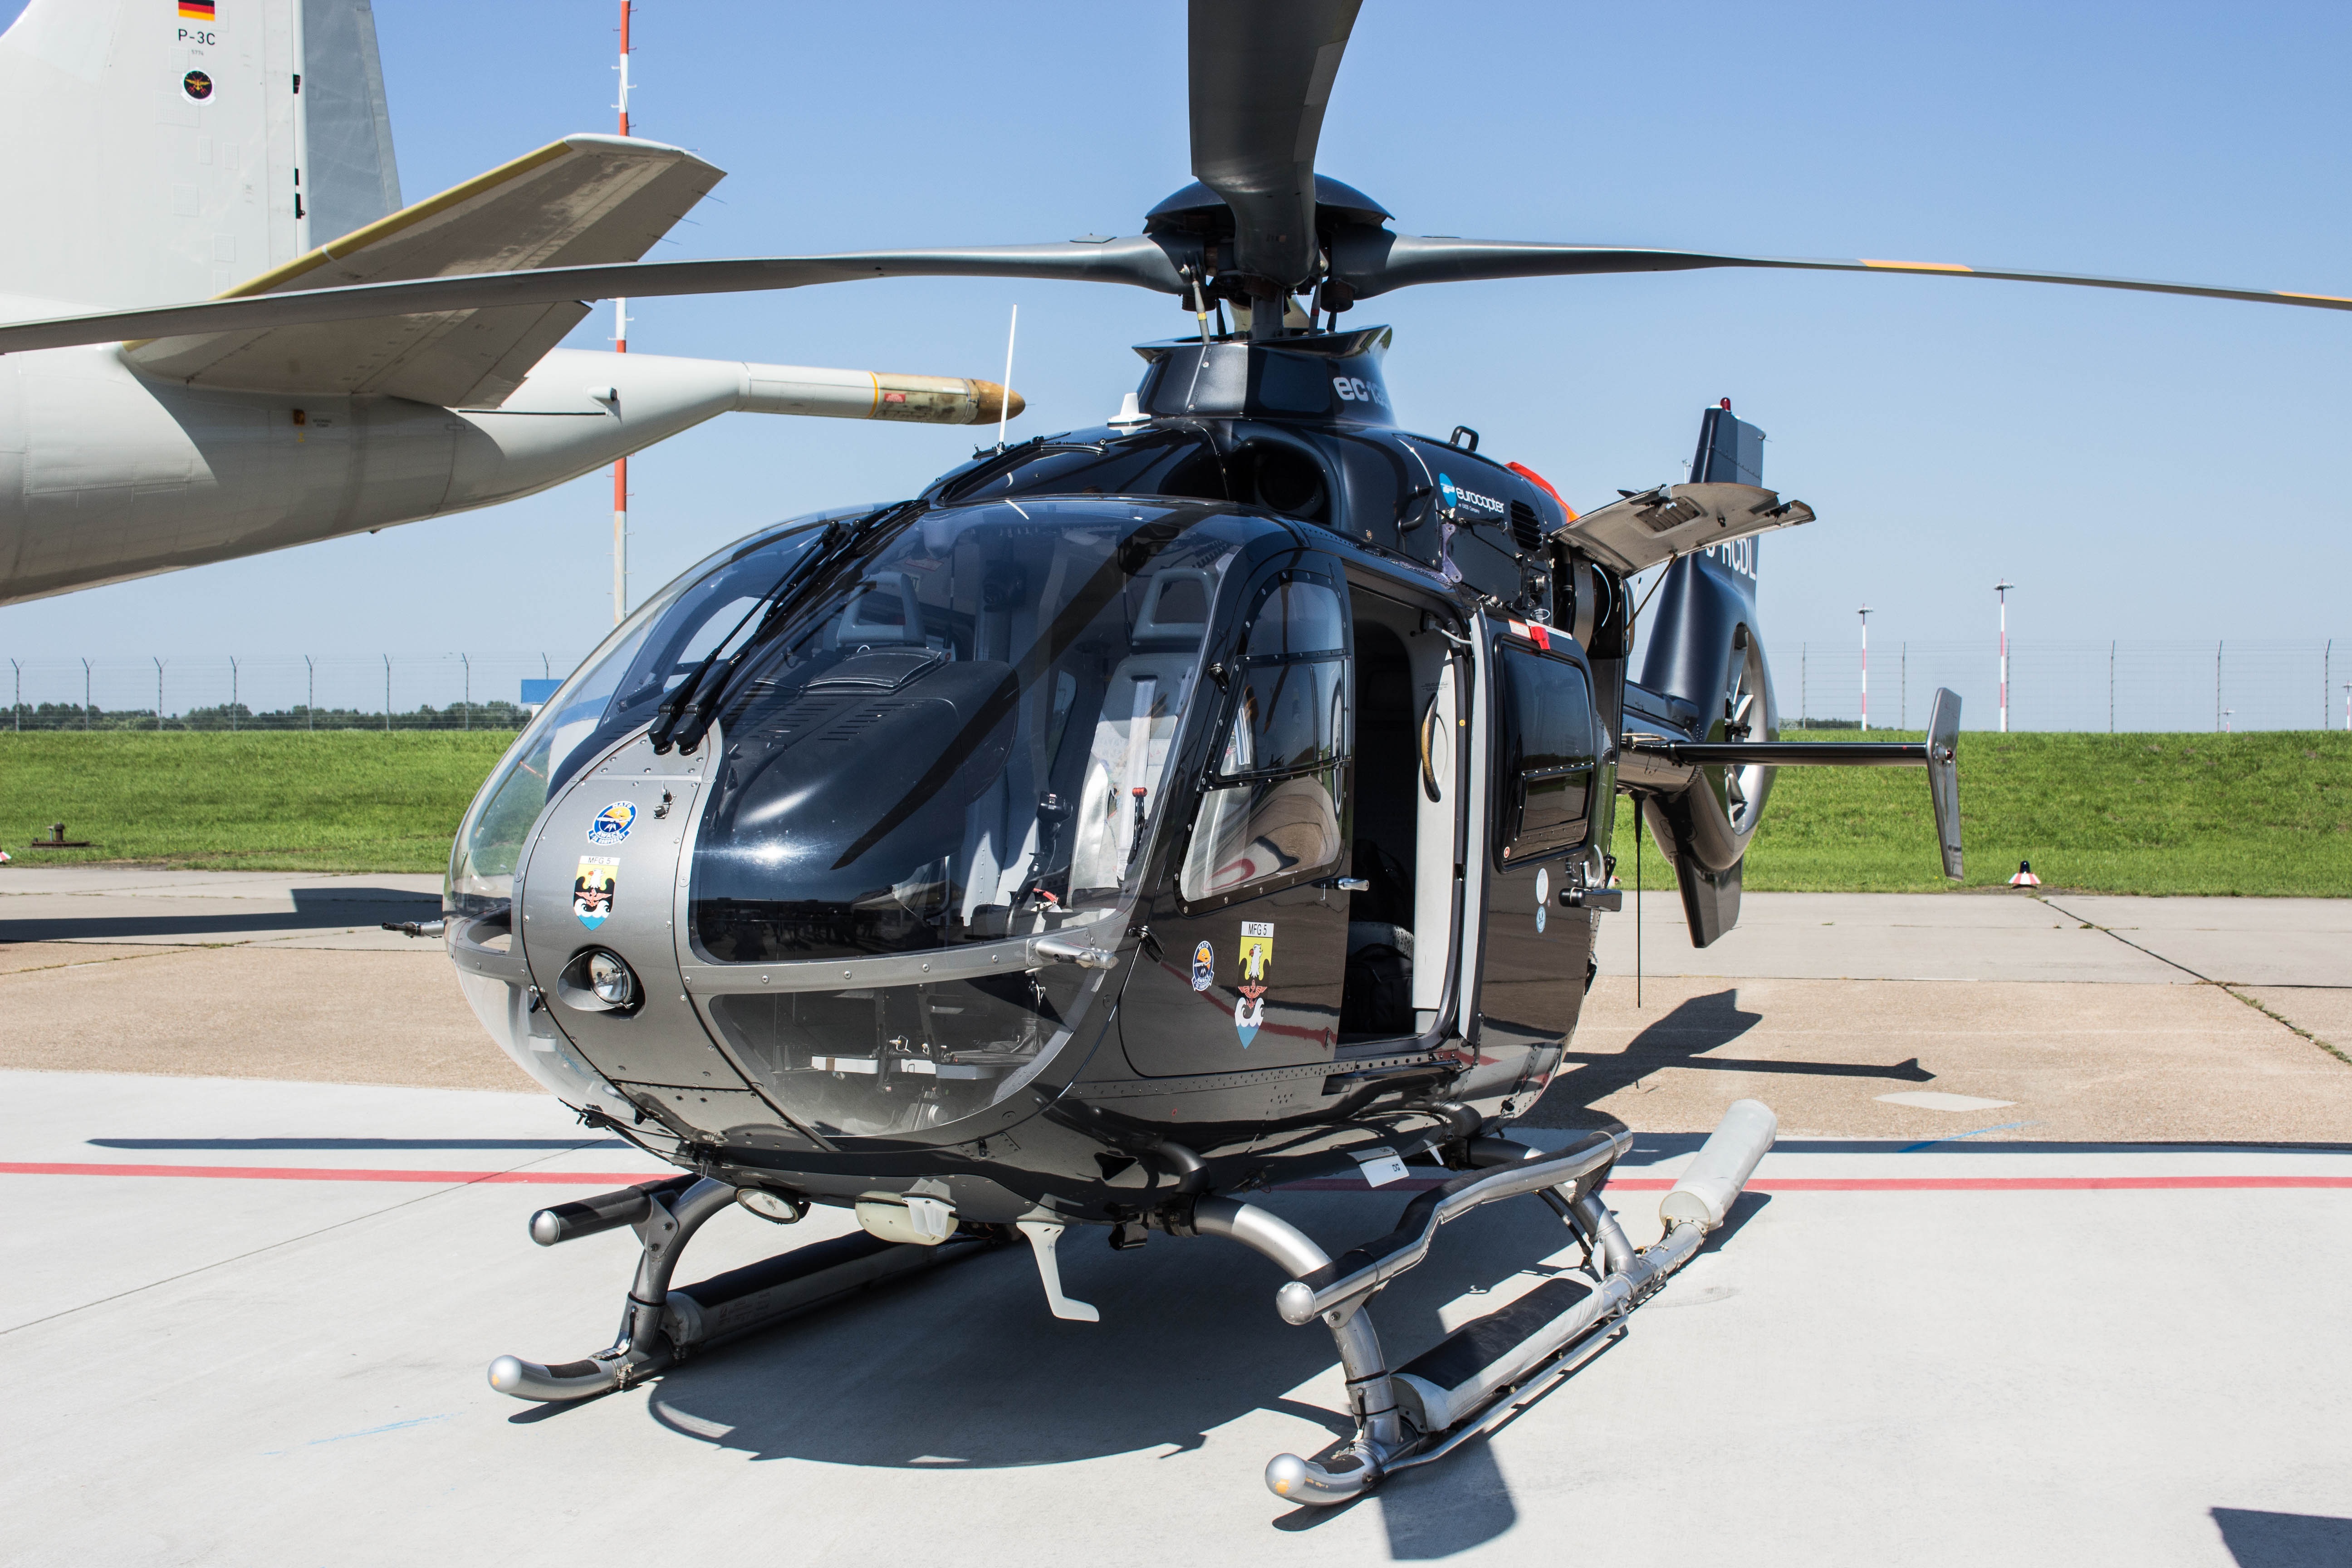
airport, aircraft, vehicle, aviation, helicopter, hamburg, rotorcraft, scenic flight, atmosphere of earth, helicopter rotor, military helicopter, bell uh 1 iroquois, radio controlled helicopter, airport days